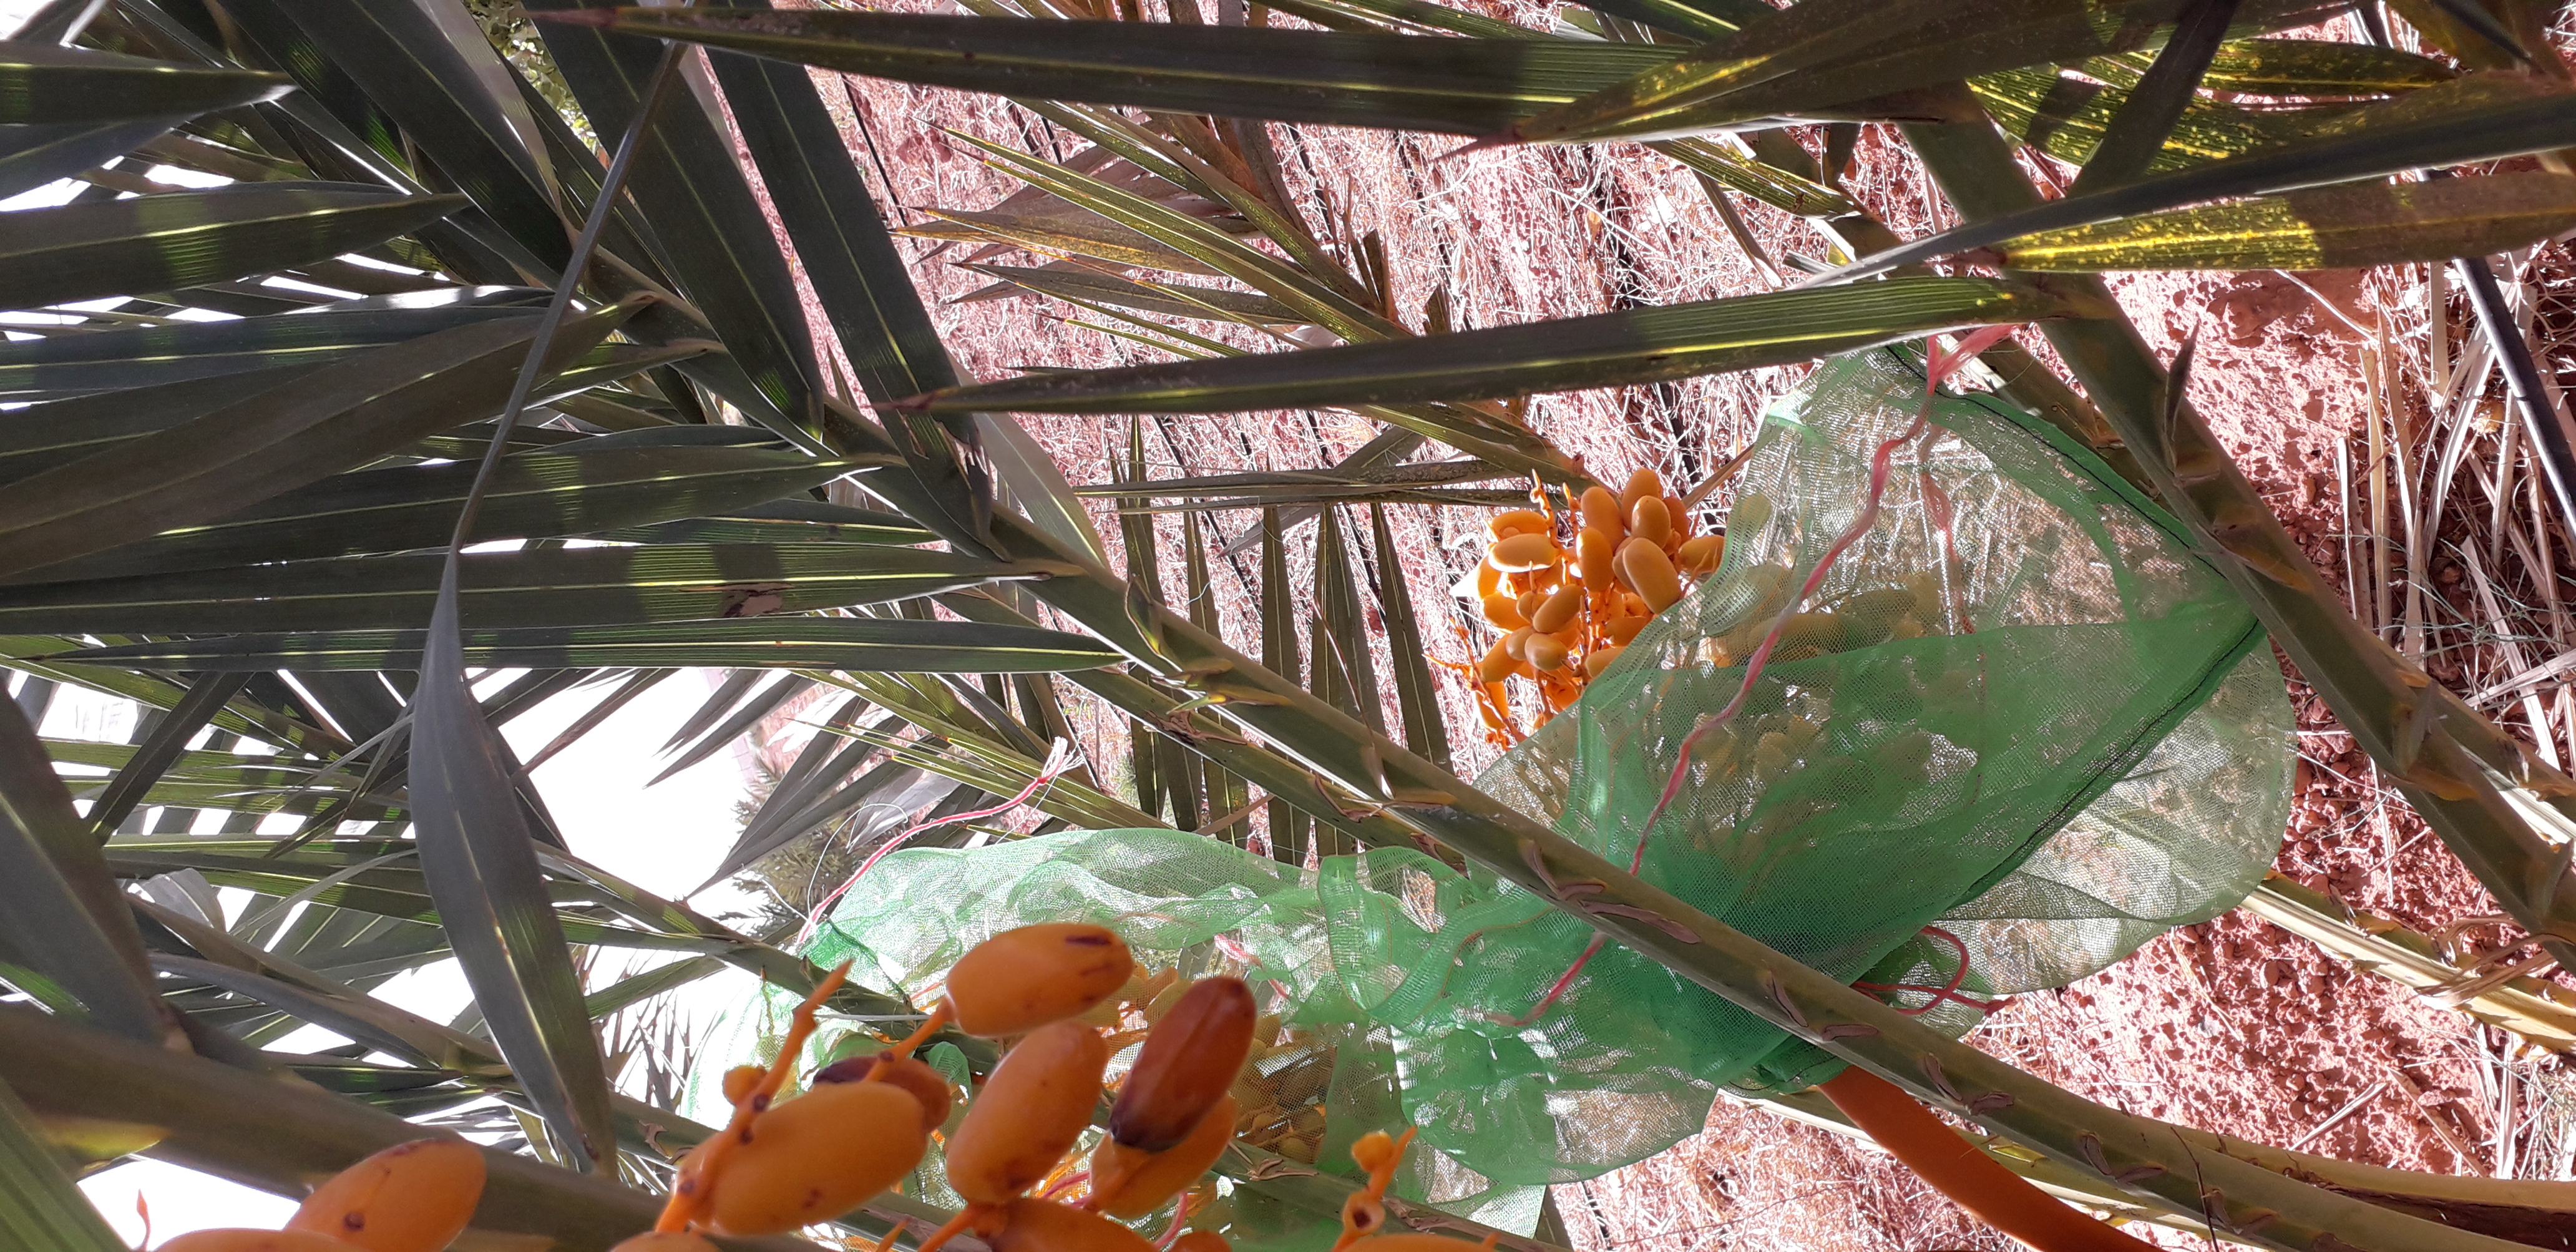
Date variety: kholt